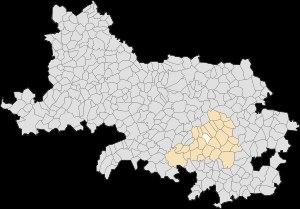
Boyelles est une commune française située dans le département du Pas-de-Calais en région Hauts-de-France.